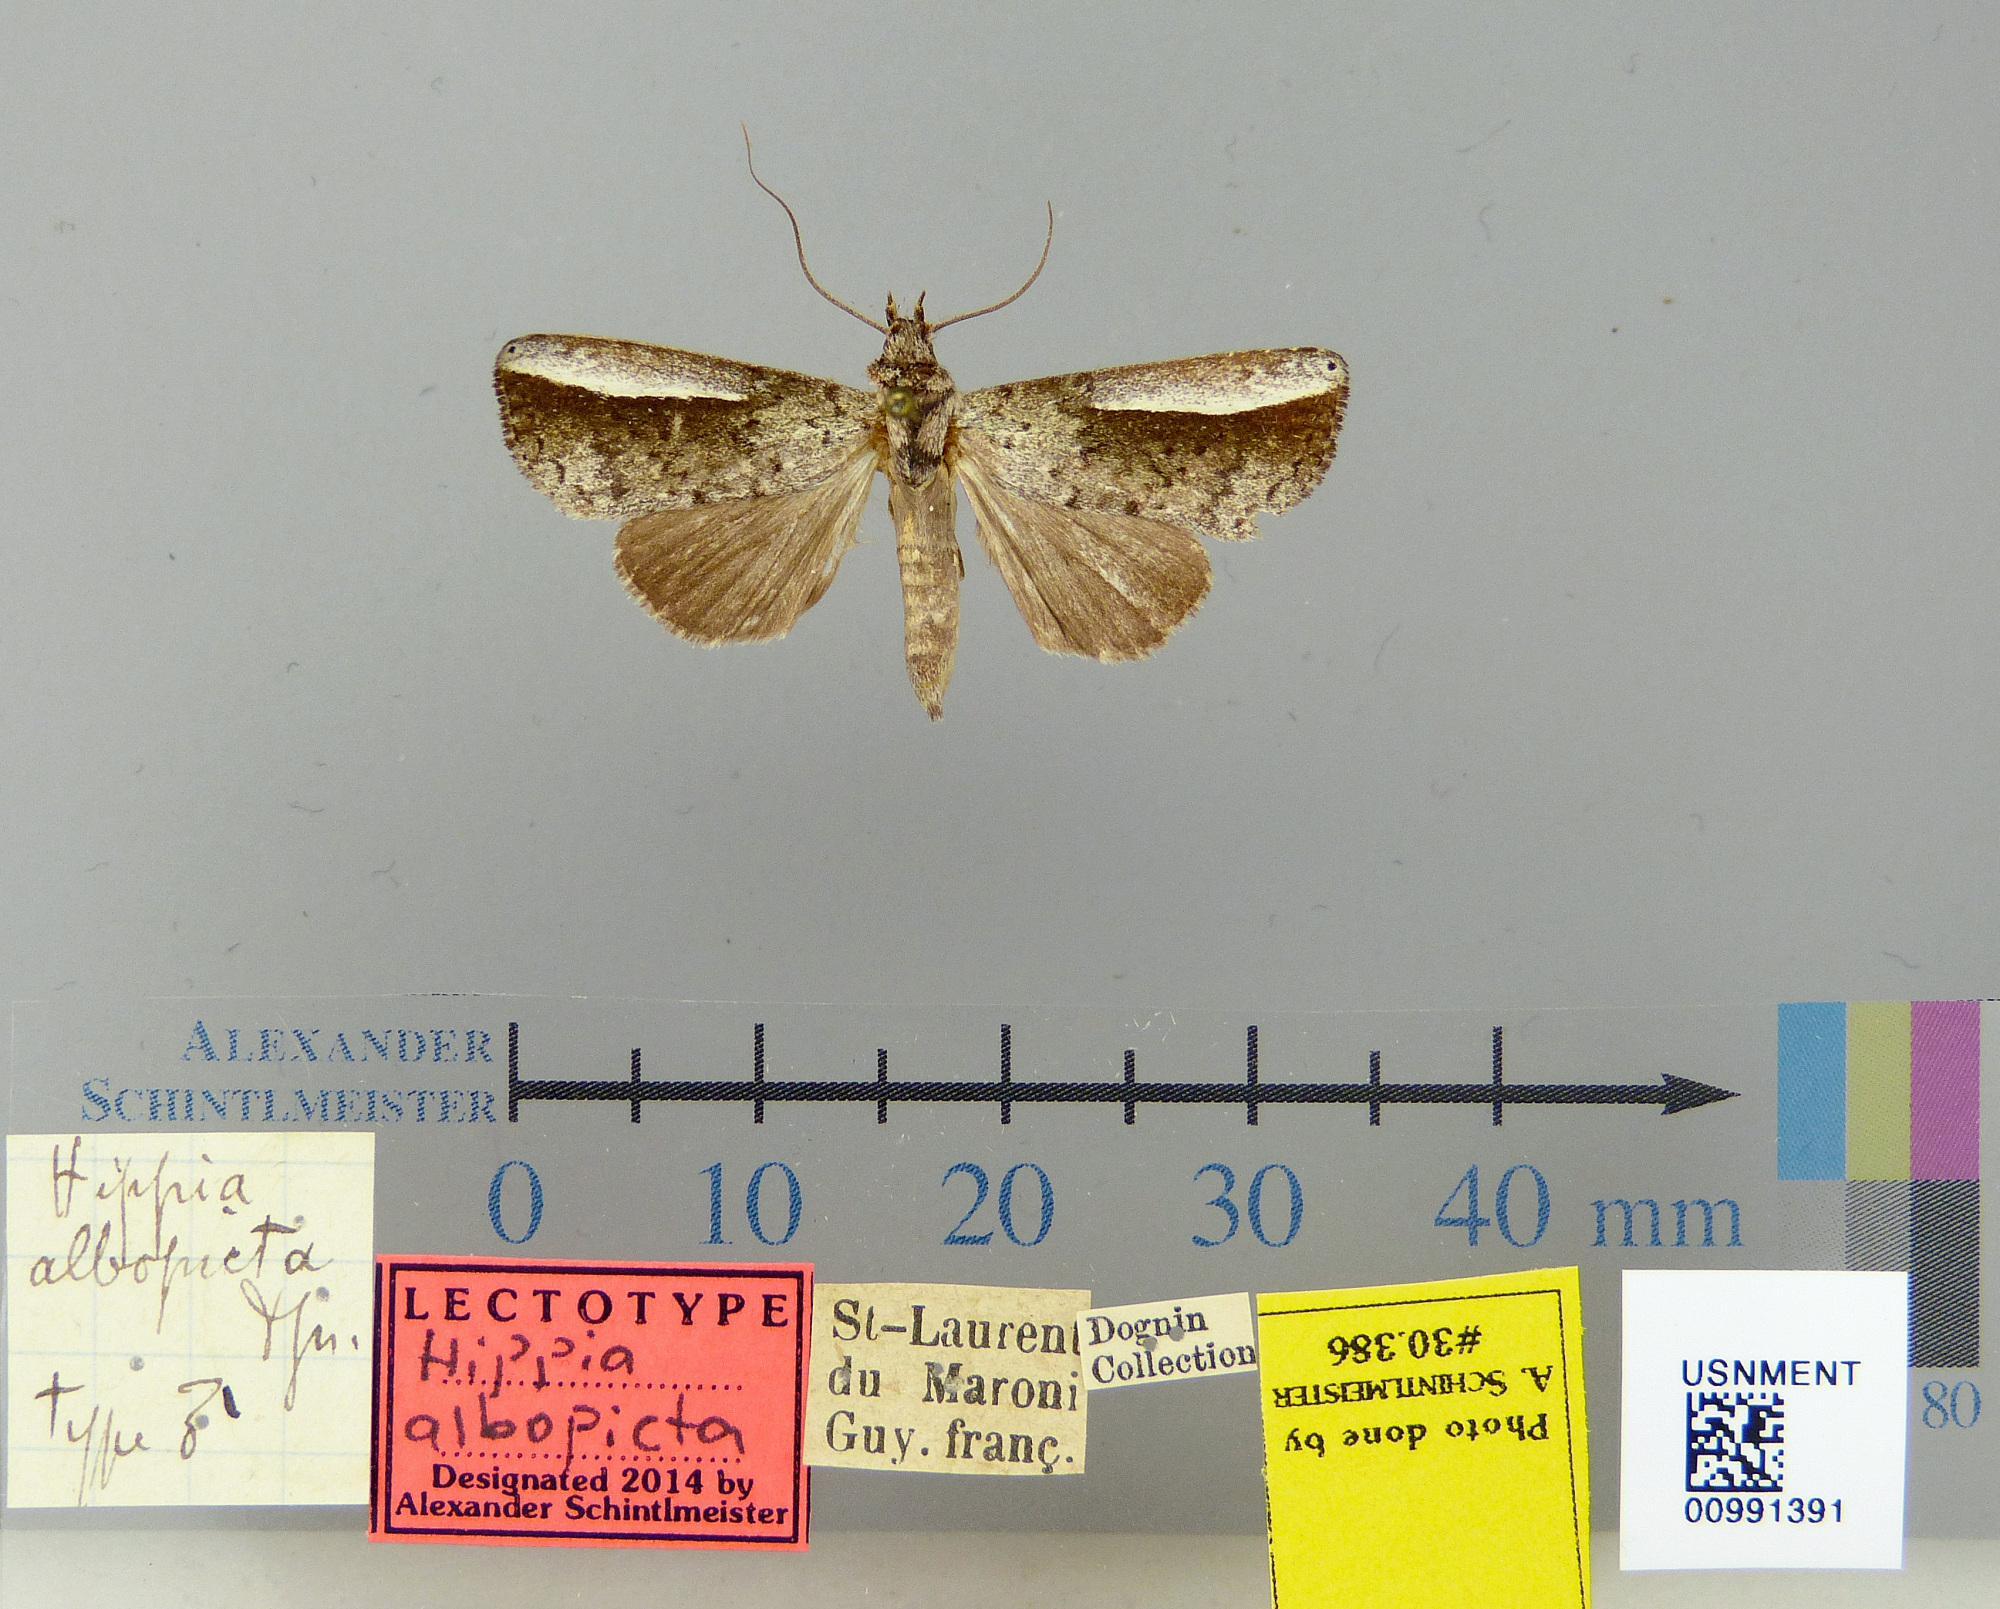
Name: Hippia albopicta
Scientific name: Hippia albopicta Dognin, 1909
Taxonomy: Animalia, Arthropoda, Insecta, Lepidoptera, Notodontidae
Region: [Not Stated]
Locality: St. Laurent, Maroni, French Guiana, France
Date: [Not Stated]